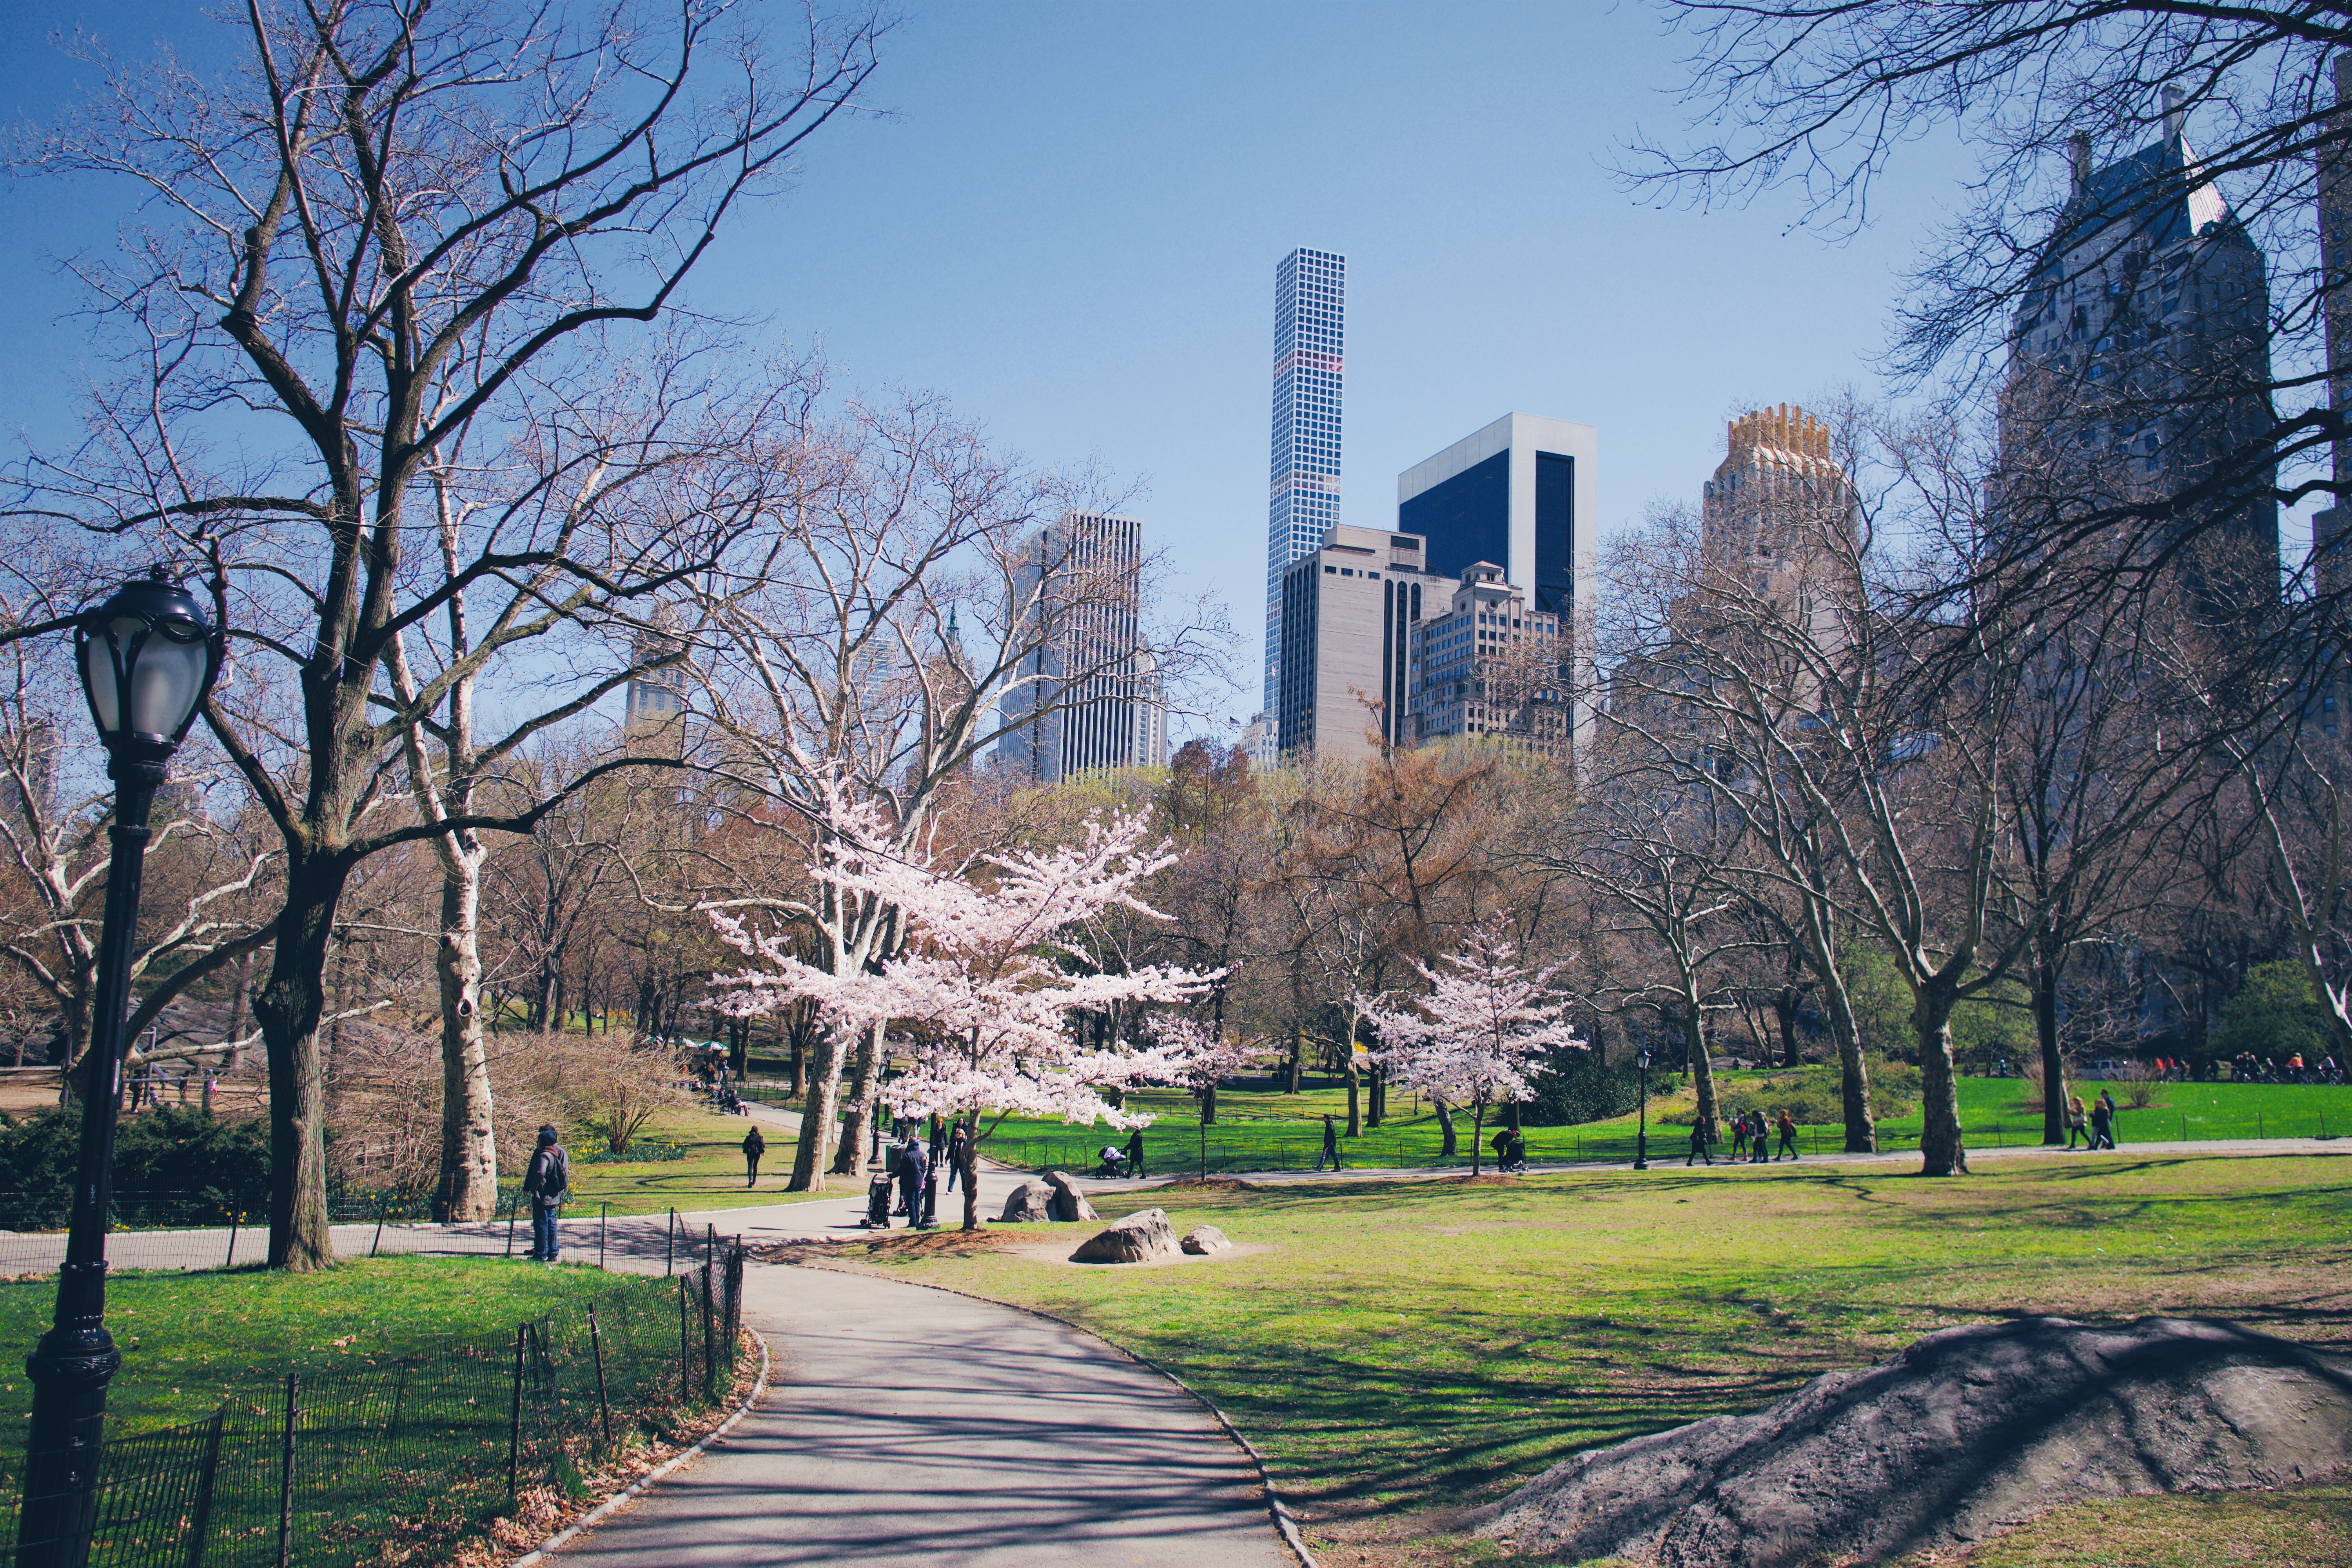
tree, plant, skyline, flower, city, cityscape, downtown, park, season, estate, neighbourhood, urban area, residential area, human settlement, woody plant